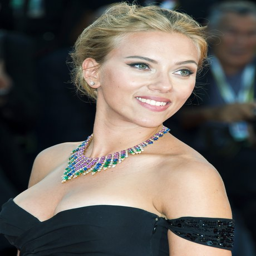
actor in a black dress